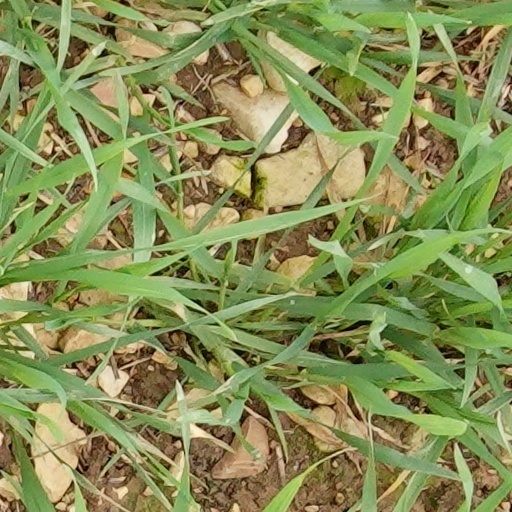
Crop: wheat